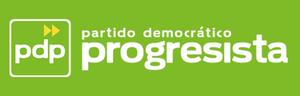
Le Partido Democrático Progresista est un parti politique du Paraguay créé en 2007. Il est membre de l'Alliance patriotique pour le changement jusqu'à sa dissolution en mars 2010.